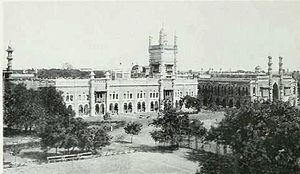
L'architecture anglo-indienne est un mouvement architectural lancé à la fin du XIXᵉ siècle par les architectes britanniques dans les Indes britanniques. Il associe des éléments de l'architecture indo-islamique à l'architecture néogothique de l'Époque victorienne